Gjallarhorn

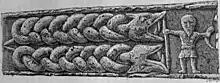
The Gosforth Cross panel often held to depict Heimdallr with Gjallarhorn

A figure holding a large horn to his lips and clasping a sword on his hip appears on a stone cross from the Isle of Man. Some scholars have theorized that this figure is a depiction of Heimdallr with Gjallarhorn.